Michael Nozik

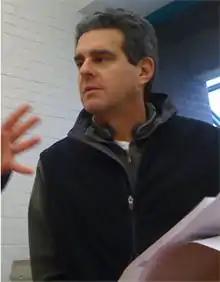

Michael Nozik is an American film producer. He won a BAFTA award for "The Motorcycle Diaries" in the category of 'Best Film Not in the English Language' in 2004. His credits also include "Love in the Time of Cholera", "Syriana", "Quiz Show", and "The Legend of Bagger Vance".